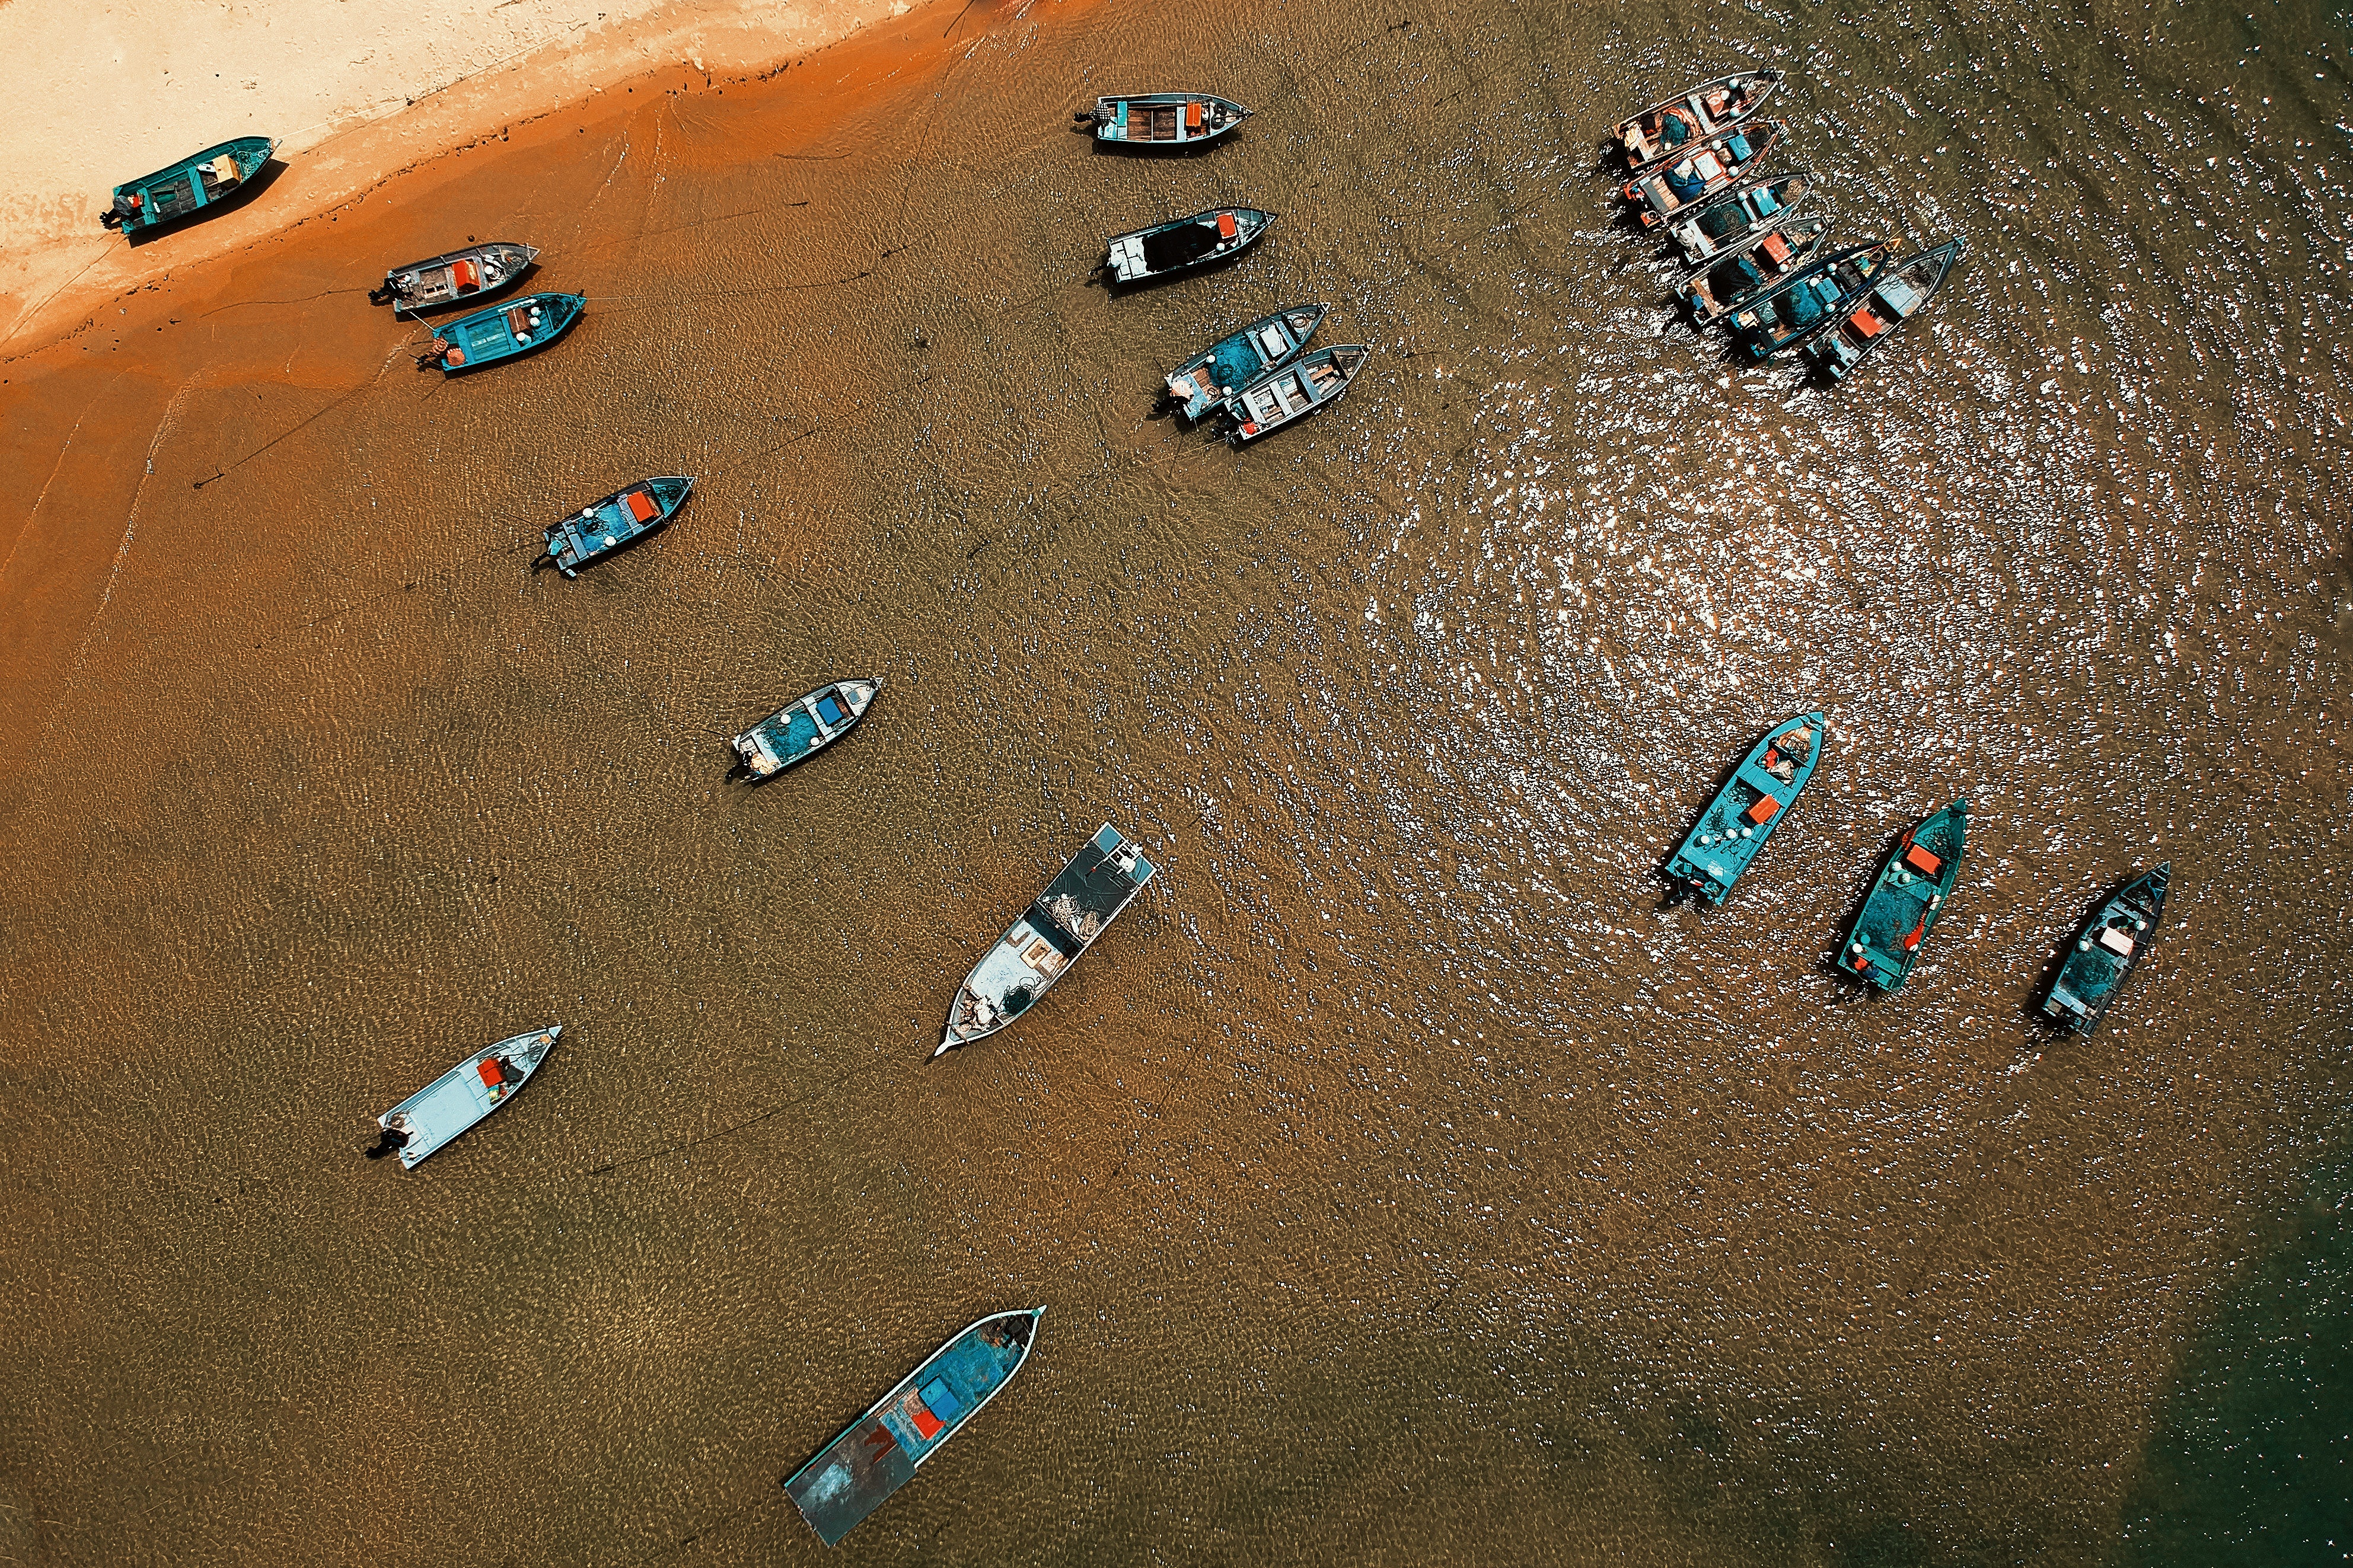
water, sand, aerial photography, screenshot